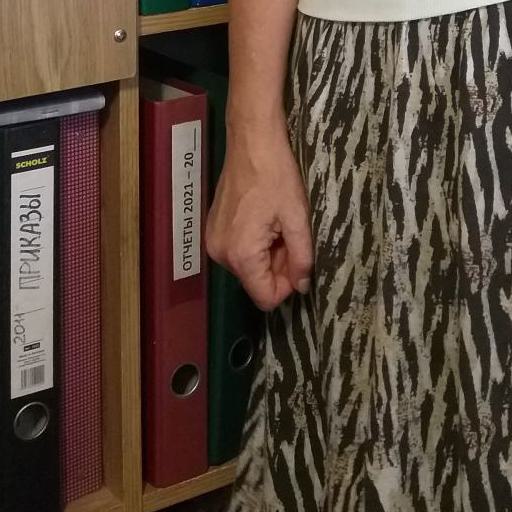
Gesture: no_gesture